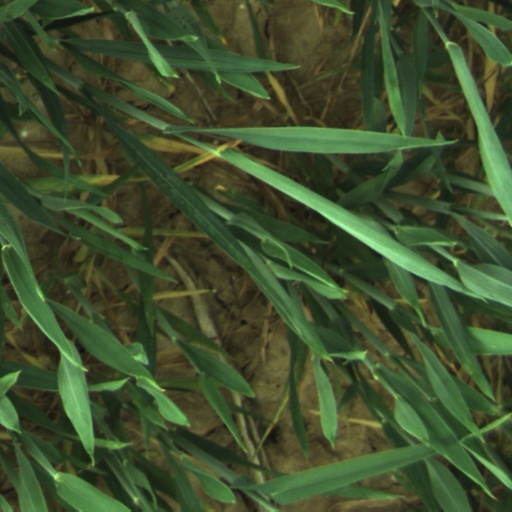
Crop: wheat